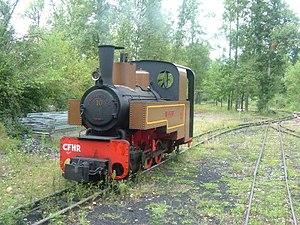
Le Chemin de fer du Haut-Rhône est un chemin de fer touristique français à voie étroite, situé dans la vallée du Rhône, en amont de Lyon sur le territoire des communes de Montalieu-Vercieu et Porcieu-Amblagnieu, dans le département de l'Isère. Cette région est appelée le Haut-Rhône dauphinois.